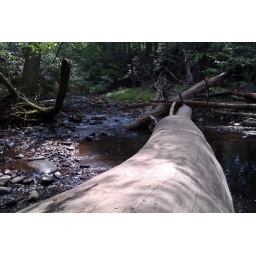
Fallen tree crossing a creek in the mountains